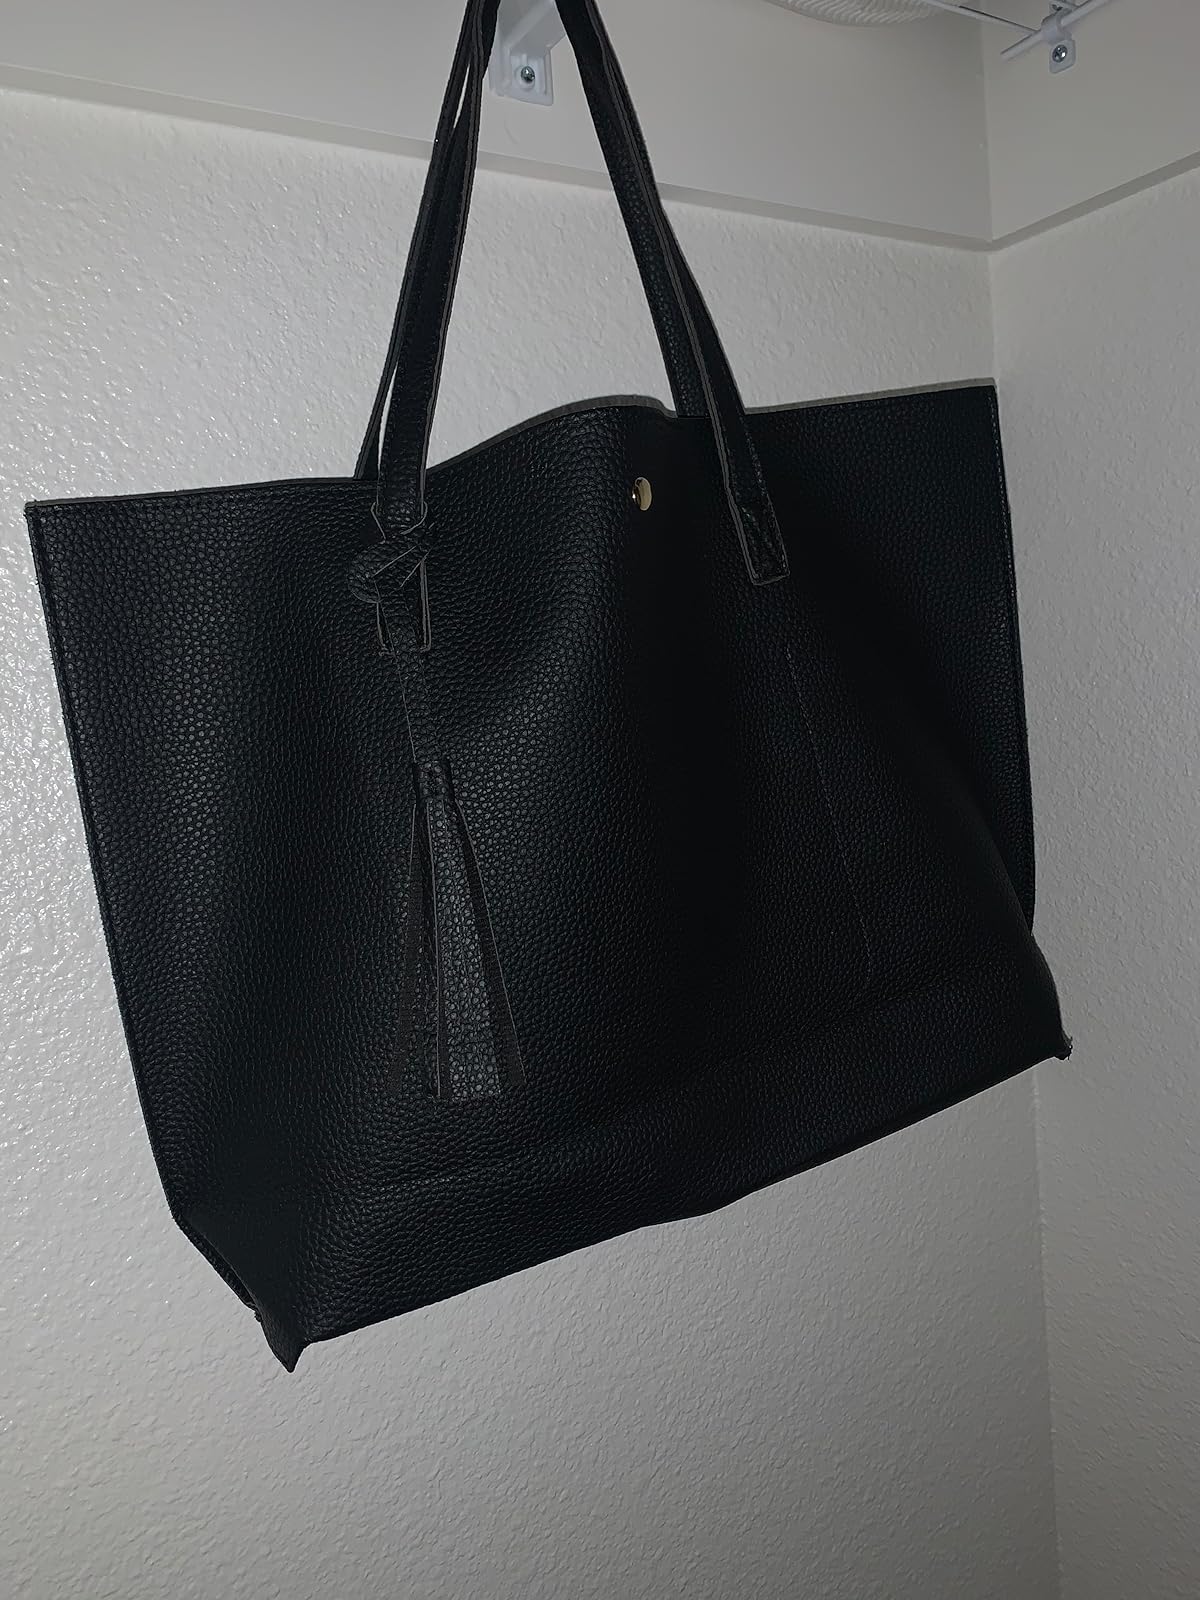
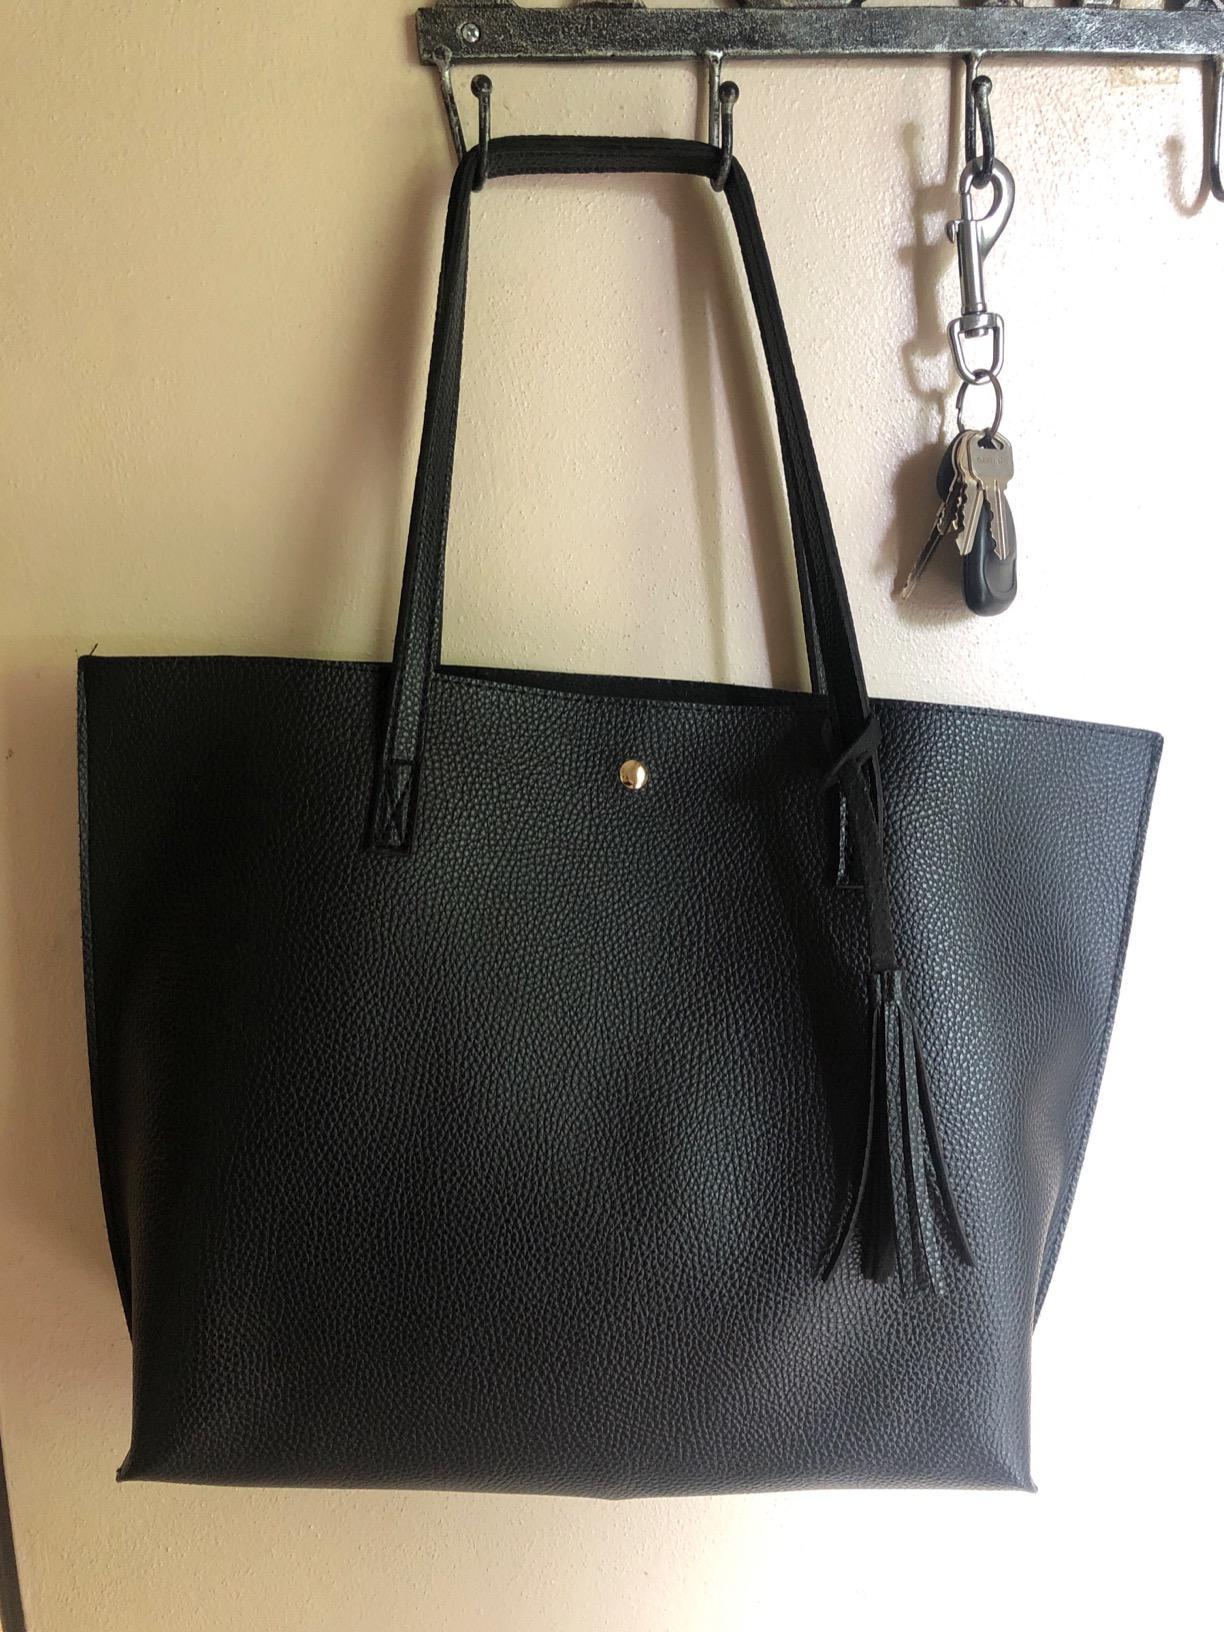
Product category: accessories_handbag
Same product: yes